2-10-0

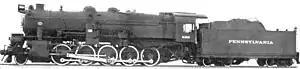
Pennsylvania Railroad class PRR I1s, the most successful class of such locomotives in North America. Note the firebox placed above the rear drivers.

Under the Whyte notation for the classification of steam locomotives, 2-10-0 represents the wheel arrangement of two leading wheels on one axle, ten powered and coupled driving wheels on five axles, and no trailing wheels. This arrangement was often named Decapod, especially in the United States, although this name was sometimes applied to locomotives of 0-10-0 "Ten-Coupled" arrangement, particularly in the United Kingdom. Notable German locomotives of this type include the war locomotives of Class 52.